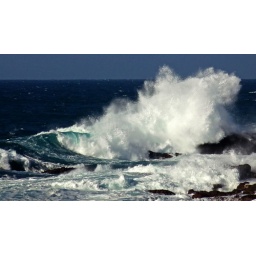
There is a rock bar at the entrance to Sennen Bay and the waves were really crashing against them.